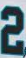
Number: 2